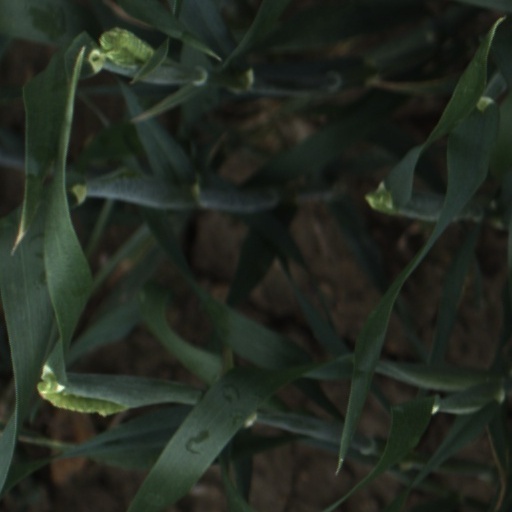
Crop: wheat